Worcester, Massachusetts

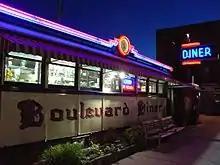
Boulevard Diner

and Jordan Marsh as well Worcester's own department stores Barnard's and Denholm & McKay. Over time most retailers moved away from downtown and into the suburban Auburn Mall and Greendale Mall in North Worcester.